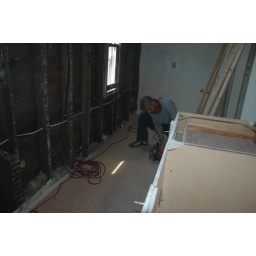
Friend of Joe's cutting back the floor in the kitchen. The floor now has to be connected to the stabelized wall